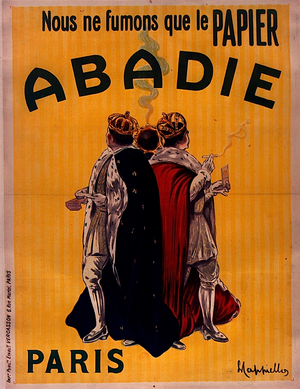
L'usine Abadie est une ancienne fabrique de papier à cigarette, fondée en 1866 et fermée en 1975, située au Theil-sur-Huisne, dans le département français de l'Orne. Elle est située à l'entrée du village, route de Ceton, le long de l'Huisne.